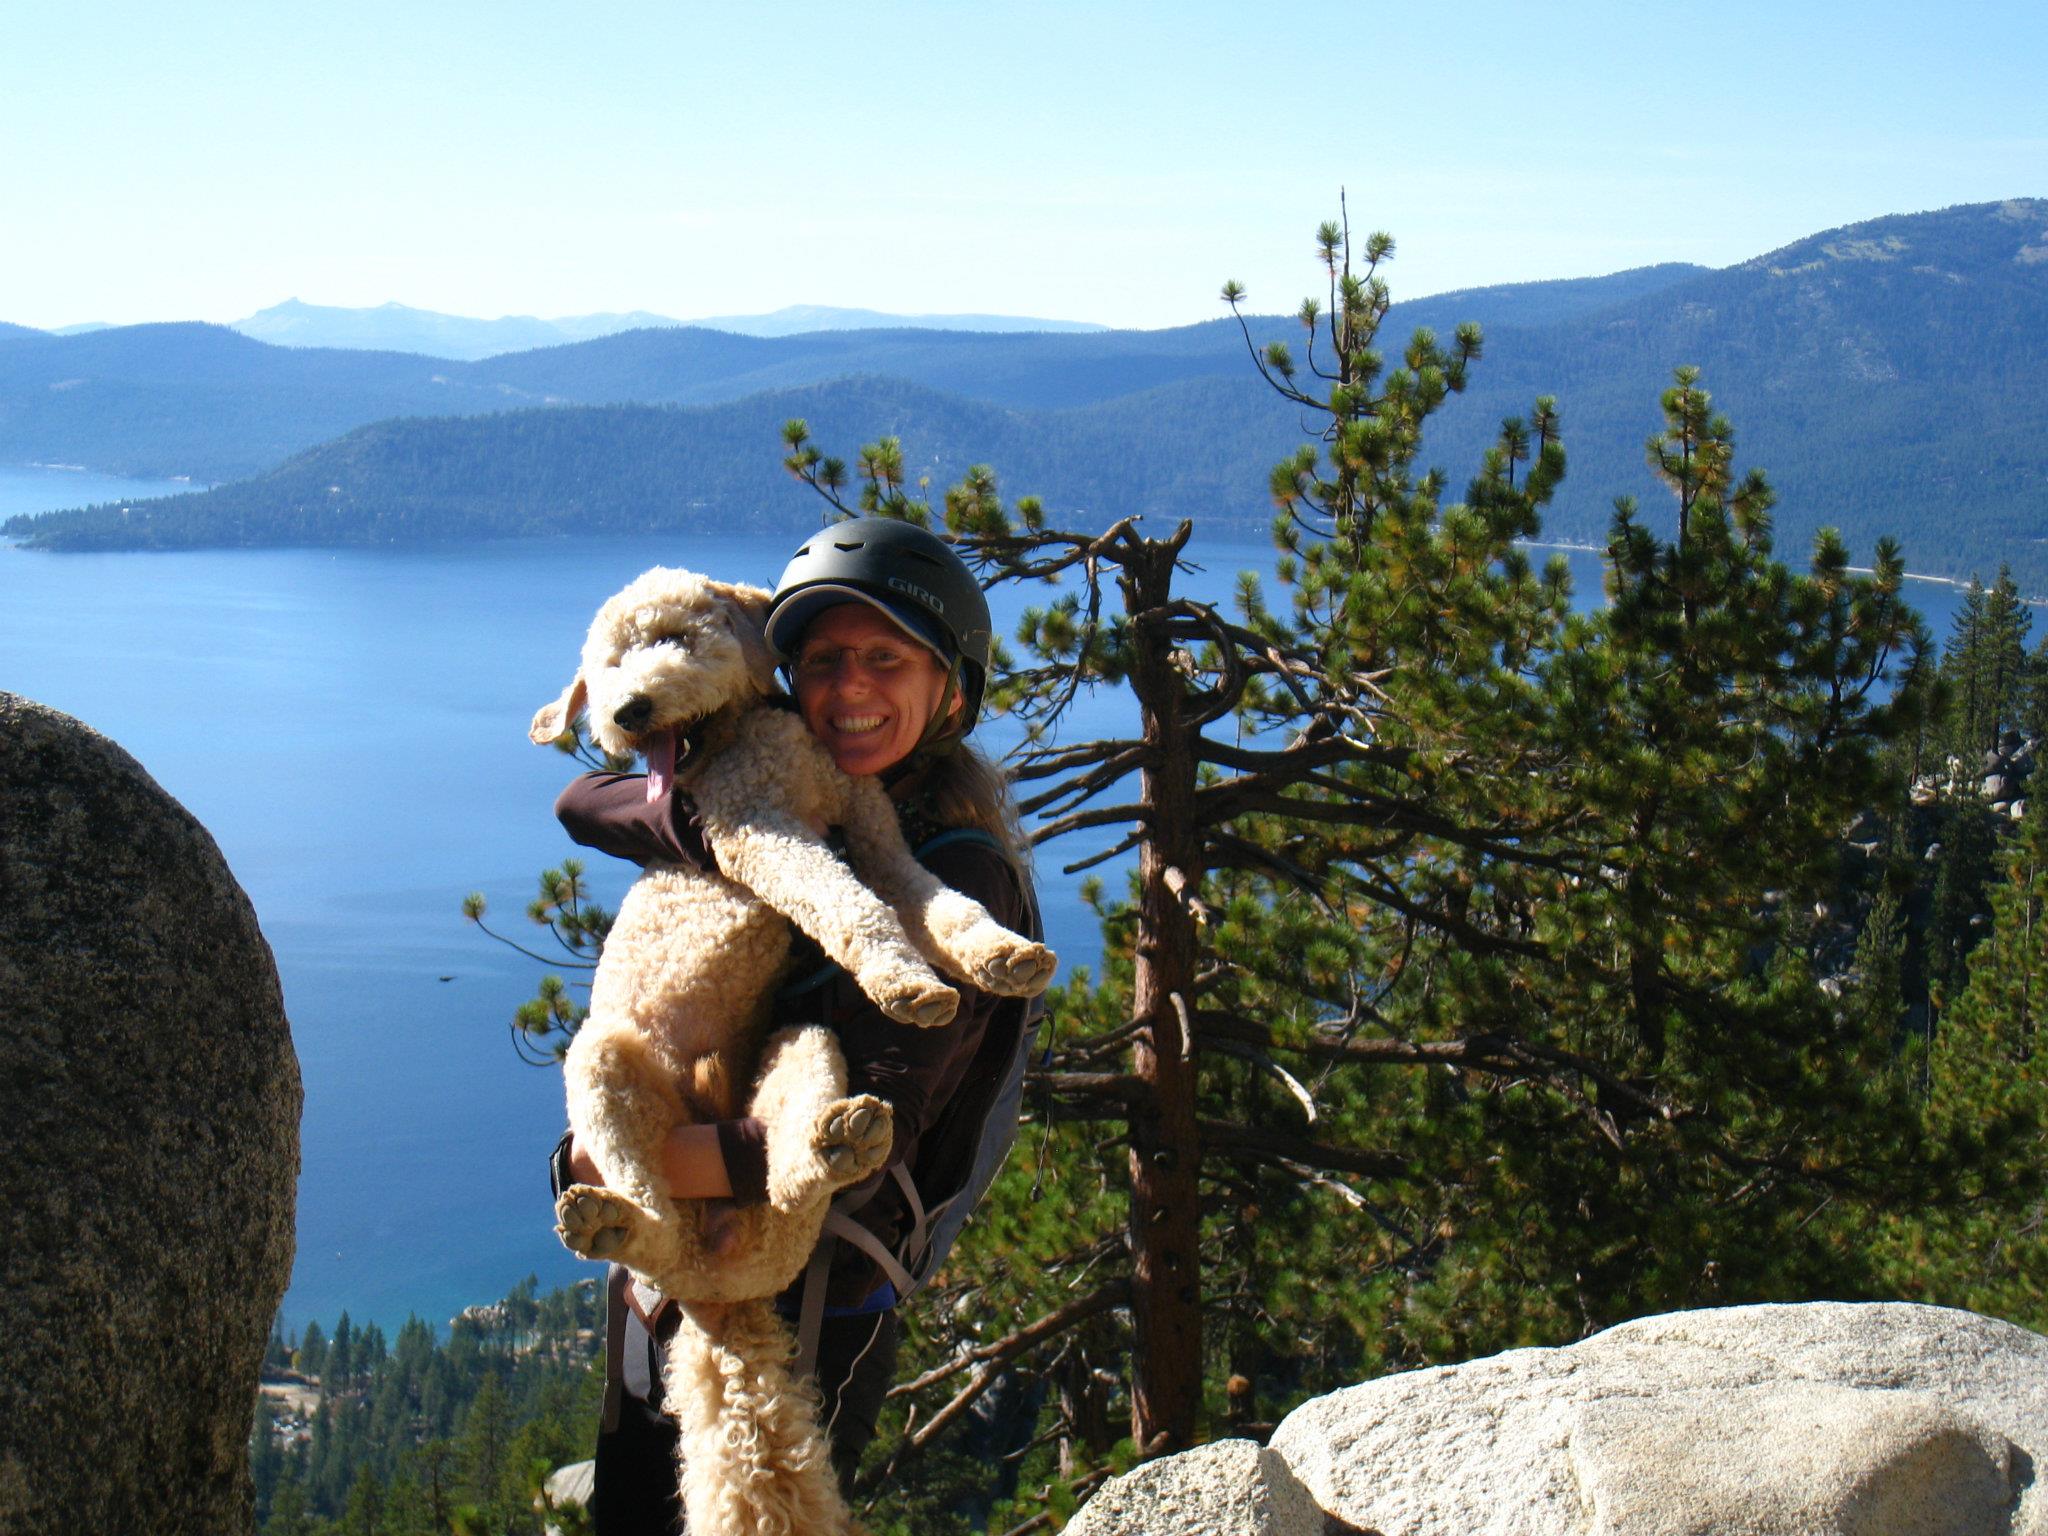
girl, dog, lake, lake tahoe, biking, landscape, mountainous landforms, tree, wilderness, mountain, plant, outdoor recreation, tourism, recreation, adventure, sky, mountain range, national park, hill, travel, vacation, hiking, rock